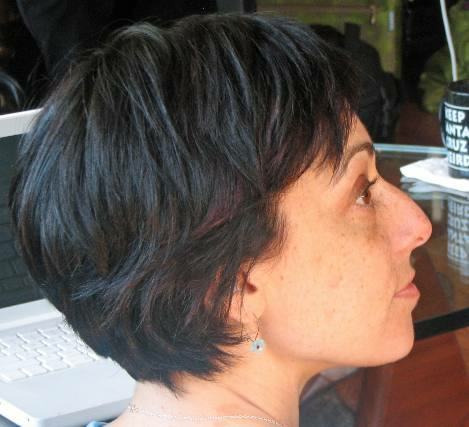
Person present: Yes